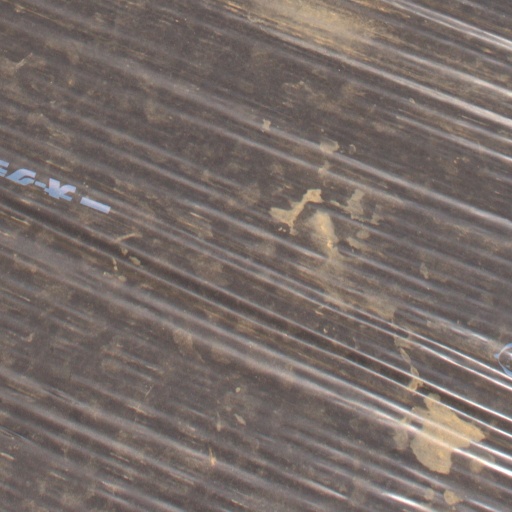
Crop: Jerusalem artichoke